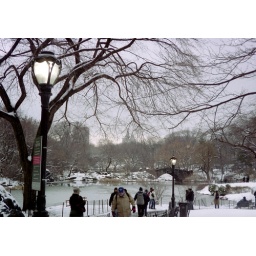
This is the wall paper in my Dentist's office when I was a kid.